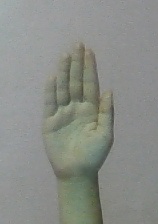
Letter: seen